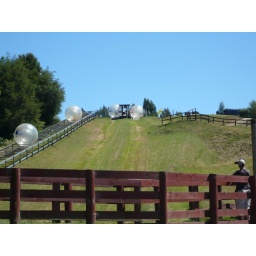
Zorbing hill- you roll down the hill in the ball with water in it!